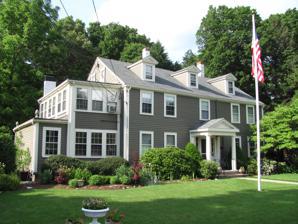
Building: Kingsbury-Whitaker House
Country: United States of America
Year built: 1840
Historic house in Massachusetts, United States United States historic place Kingsbury-Whitaker House U.S. National Register of Historic Places Kingsbury-Whitaker House Show map of Massachusetts Show map of the United States Location 53 Glendoon Street, Needham, Massachusetts Coordinates 42°16′54″N 71°14′25″W / 42.28167°N 71.24028°W / 42.28167; -71.24028 Built 1840 Architectural style Colonial, Federal NRHP reference No. 90001080 Added to NRHP July 12, 1990 The Kingsbury-Whitaker House is a historic house in Needham, Massachusetts .  The 2 + 1 ⁄ 2 -story wood-frame house has at its core elements of a house that was built on the site in about 1720.  The old house, built by Deacon Timothy Kingsbury, became the significantly-altered nucleus of a larger house built in 1840 by Edward Whitaker, a prominent local businessman.  With further additions, the building encapsulates more than 200 years of construction methods. The house was listed on the National Register of Historic Places in 1990. Description and history The Kingsbury-Whitaker House is located on the north side of Glendoon Street, just east of its junction with Nehoiden Street and a short way north of Great Plain Avenue ( Massachusetts Route 135 ).  The latter two roads are historically old roads, dating to the early period of the area's settlement.  The house is a 2 + 1 ⁄ 2 -story wood-frame structure, five bays wide, with a side-gable roof, twin interior chimneys, and a fieldstone foundation under its eastern half.  Additions extend the building to the west, north, and northeast.  Its main facade, facing south, is symmetrically arranged, with a center entrance flanked by sidelight windows and sheltered by a gabled porch. Deacon Timothy Kingsbury purchased the land on which this house stands in 1702, and was one of the leaders of the effort to incorporate Needham, which succeeded in 1711.  He is known to have built a house on his land c. 1710, and local historians typically ascribed that date to this house.  However, a detailed analysis of the construction of its oldest portion, the eastern half, revealed it was built using methods that only came into use after about 1720.  Kingsbury lived in the house until 1740, serving in a variety of town offices and in the colonial assembly. The house remained in Kingsbury family hands until 1839, when it was sold to Edgar Whitaker, a Boston businessman.  Whitaker made substantial alterations to the house, giving the main block its present appearance.  His addition to the western end of the house required relocation of Nehoiden Street, which was moved 150 feet (46 m) west of its original route.  Whitaker was, like Kingsbury, active in local politics, serving in the state legislature and on the Governor's Council .  It was in part through his efforts that the railroad was routed through Needham.  Subsequent owners of this house made numerous additions (including the removal of some to be replaced by others, but the main block was not substantially altered.  As a result, the entire house, including its additions, represent a snapshot of more than 200 years of building methods. See also National Register of Historic Places listings in Norfolk County, Massachusetts References